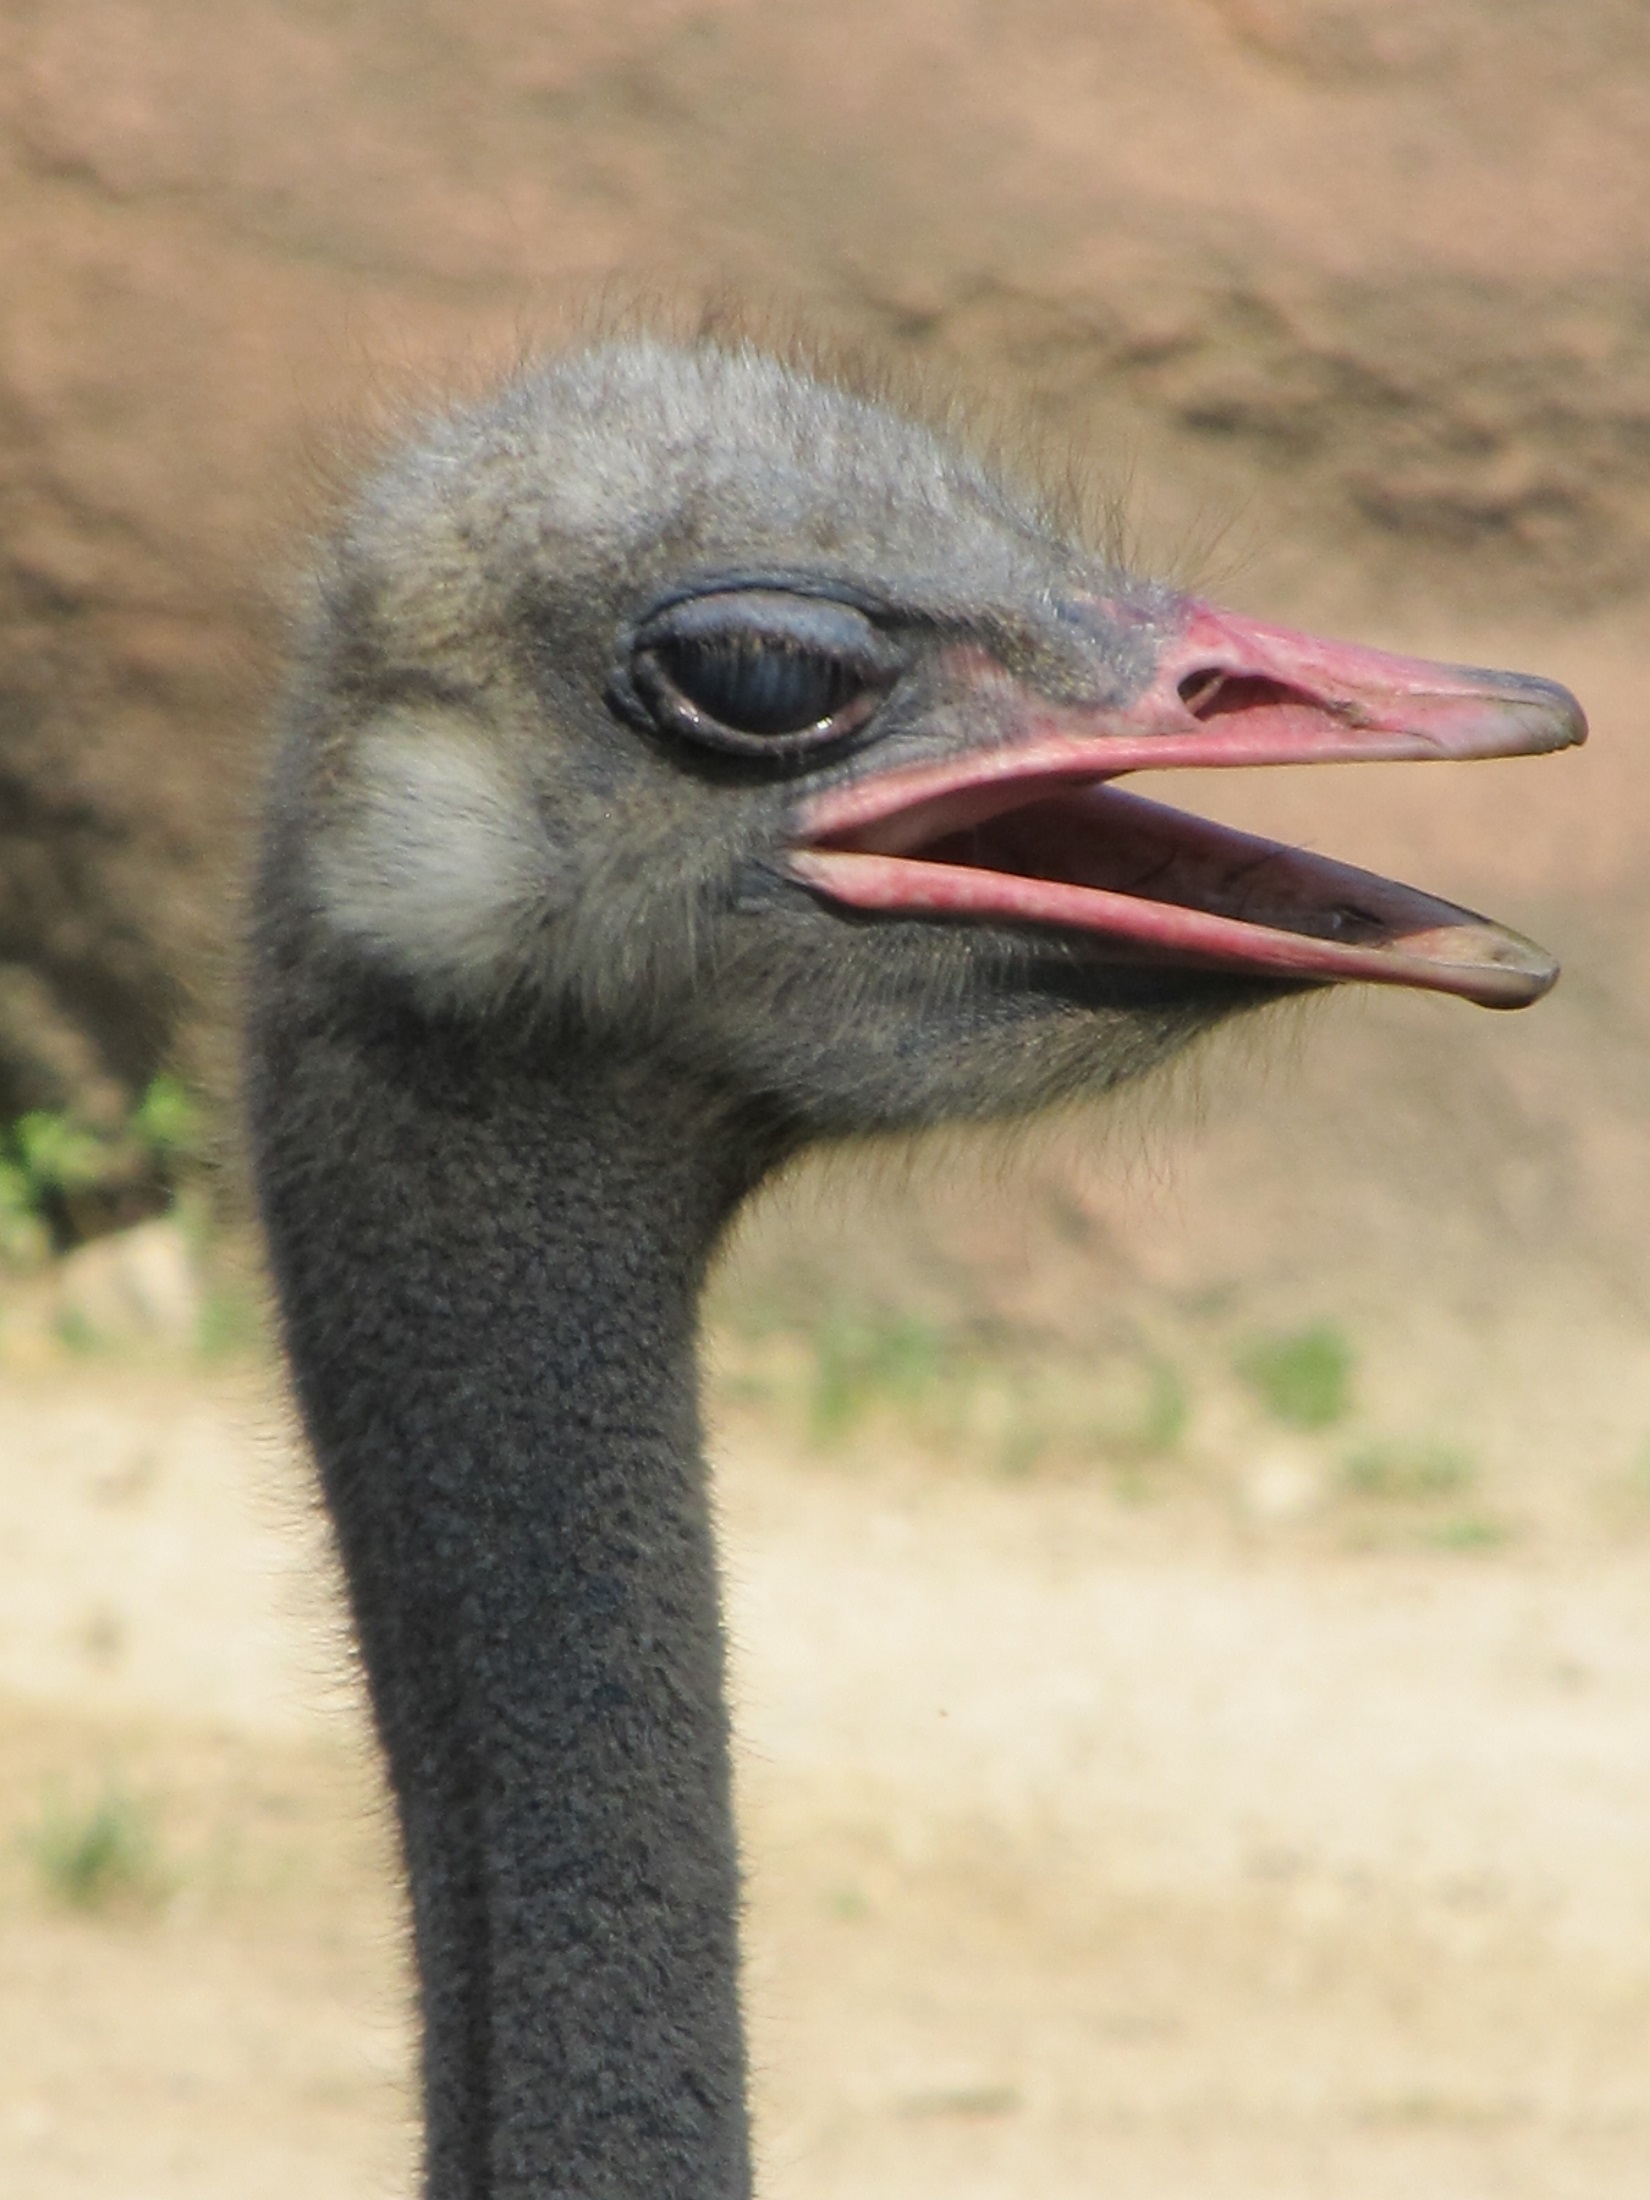
bird, animal, profile, wildlife, zoo, portrait, beak, ostrich, feather, fauna, close up, enclosure, eyes, emu, neck, head, vertebrate, ratite, flightless bird, flightless, casuariiformes